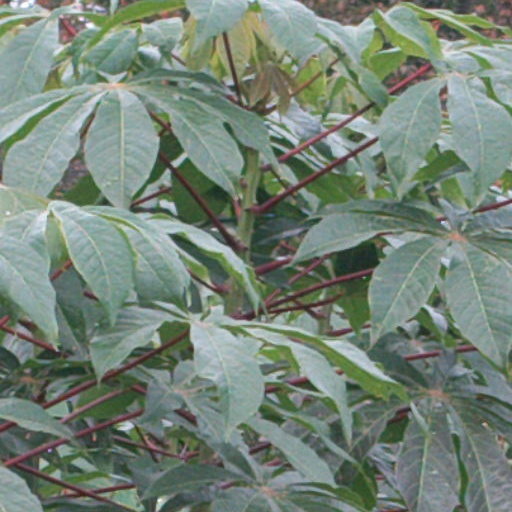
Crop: cassava